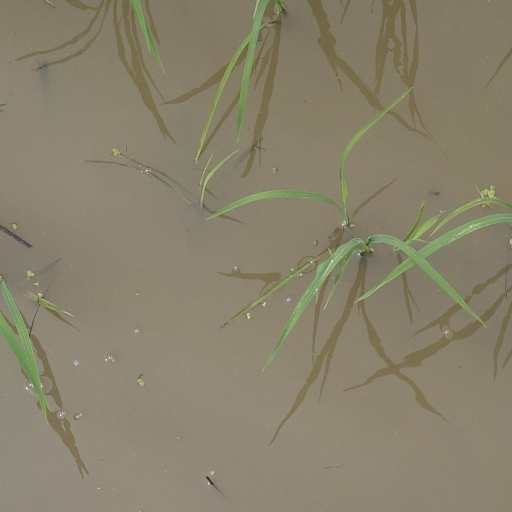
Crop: rice